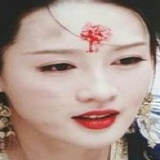
diễn viên Lý Thấm